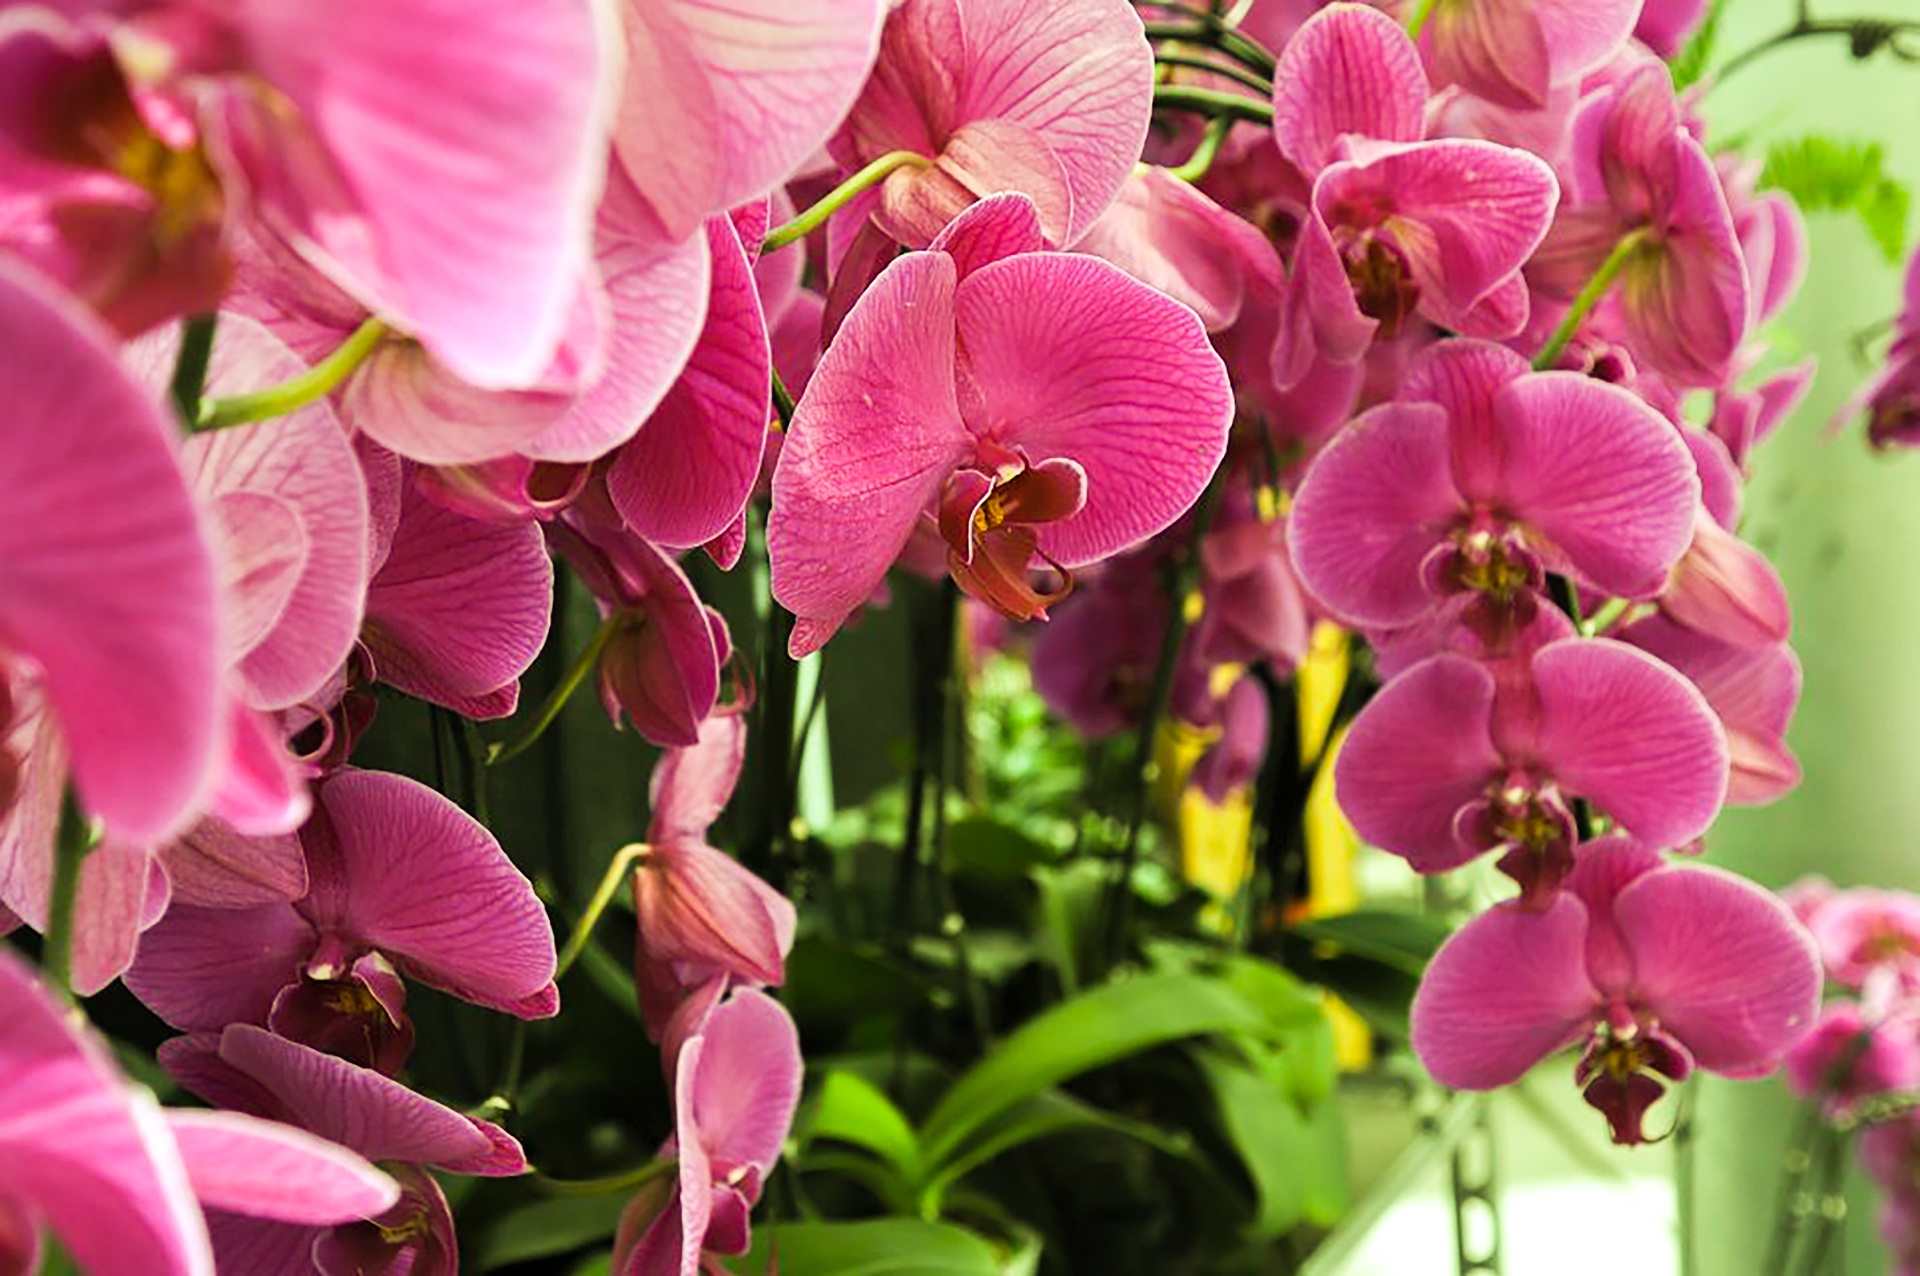
blossom, plant, flower, petal, botany, pink, flora, orchid, flowers, phalaenopsis, flowering plant, land plant, moth orchid, everlasting sweet pea